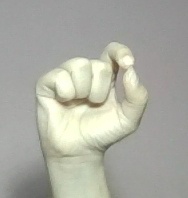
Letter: fa